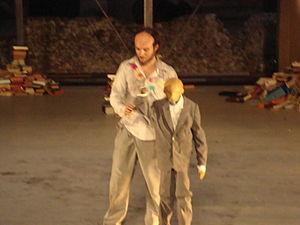
La liste de personnalités de la danse recense de manière non exhaustive les personnes ayant laissé une trace dans l'histoire de la danse.